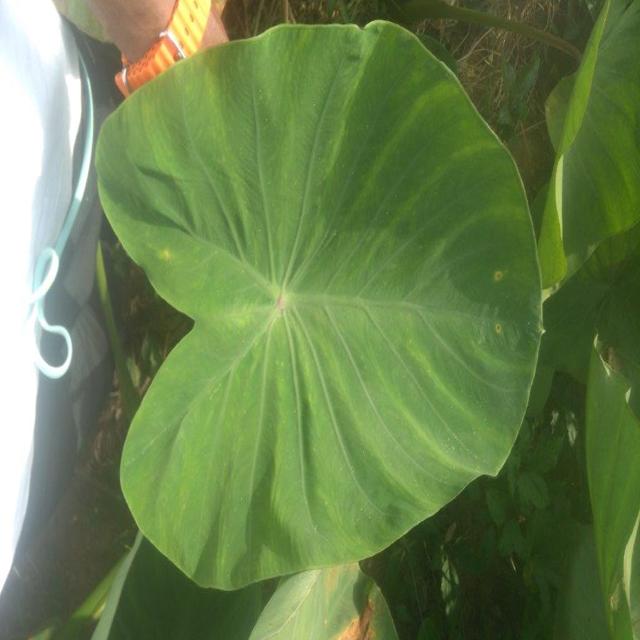
Label: Healthy